Tadley

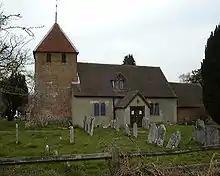
St. Peter's church

The origin of the name is uncertain. In old maps and books Tadley can be found spelled as "Taddanleage", "Tederlei", "Titherley", "Tudurley", "Tadel" and "Taddeley". As with many other rural British communities, it is assumed that the village began as a clearing in the dense forest which at one time covered the greater part of England. In Old English, "Tadde" means 'Toad' or 'Frog' and "ley" being 'a clearing in the woods', so it possibly means "a clearing in the woods with frogs". Most sources, however, say that the name means "woodland clearing of a man called "Tada"".